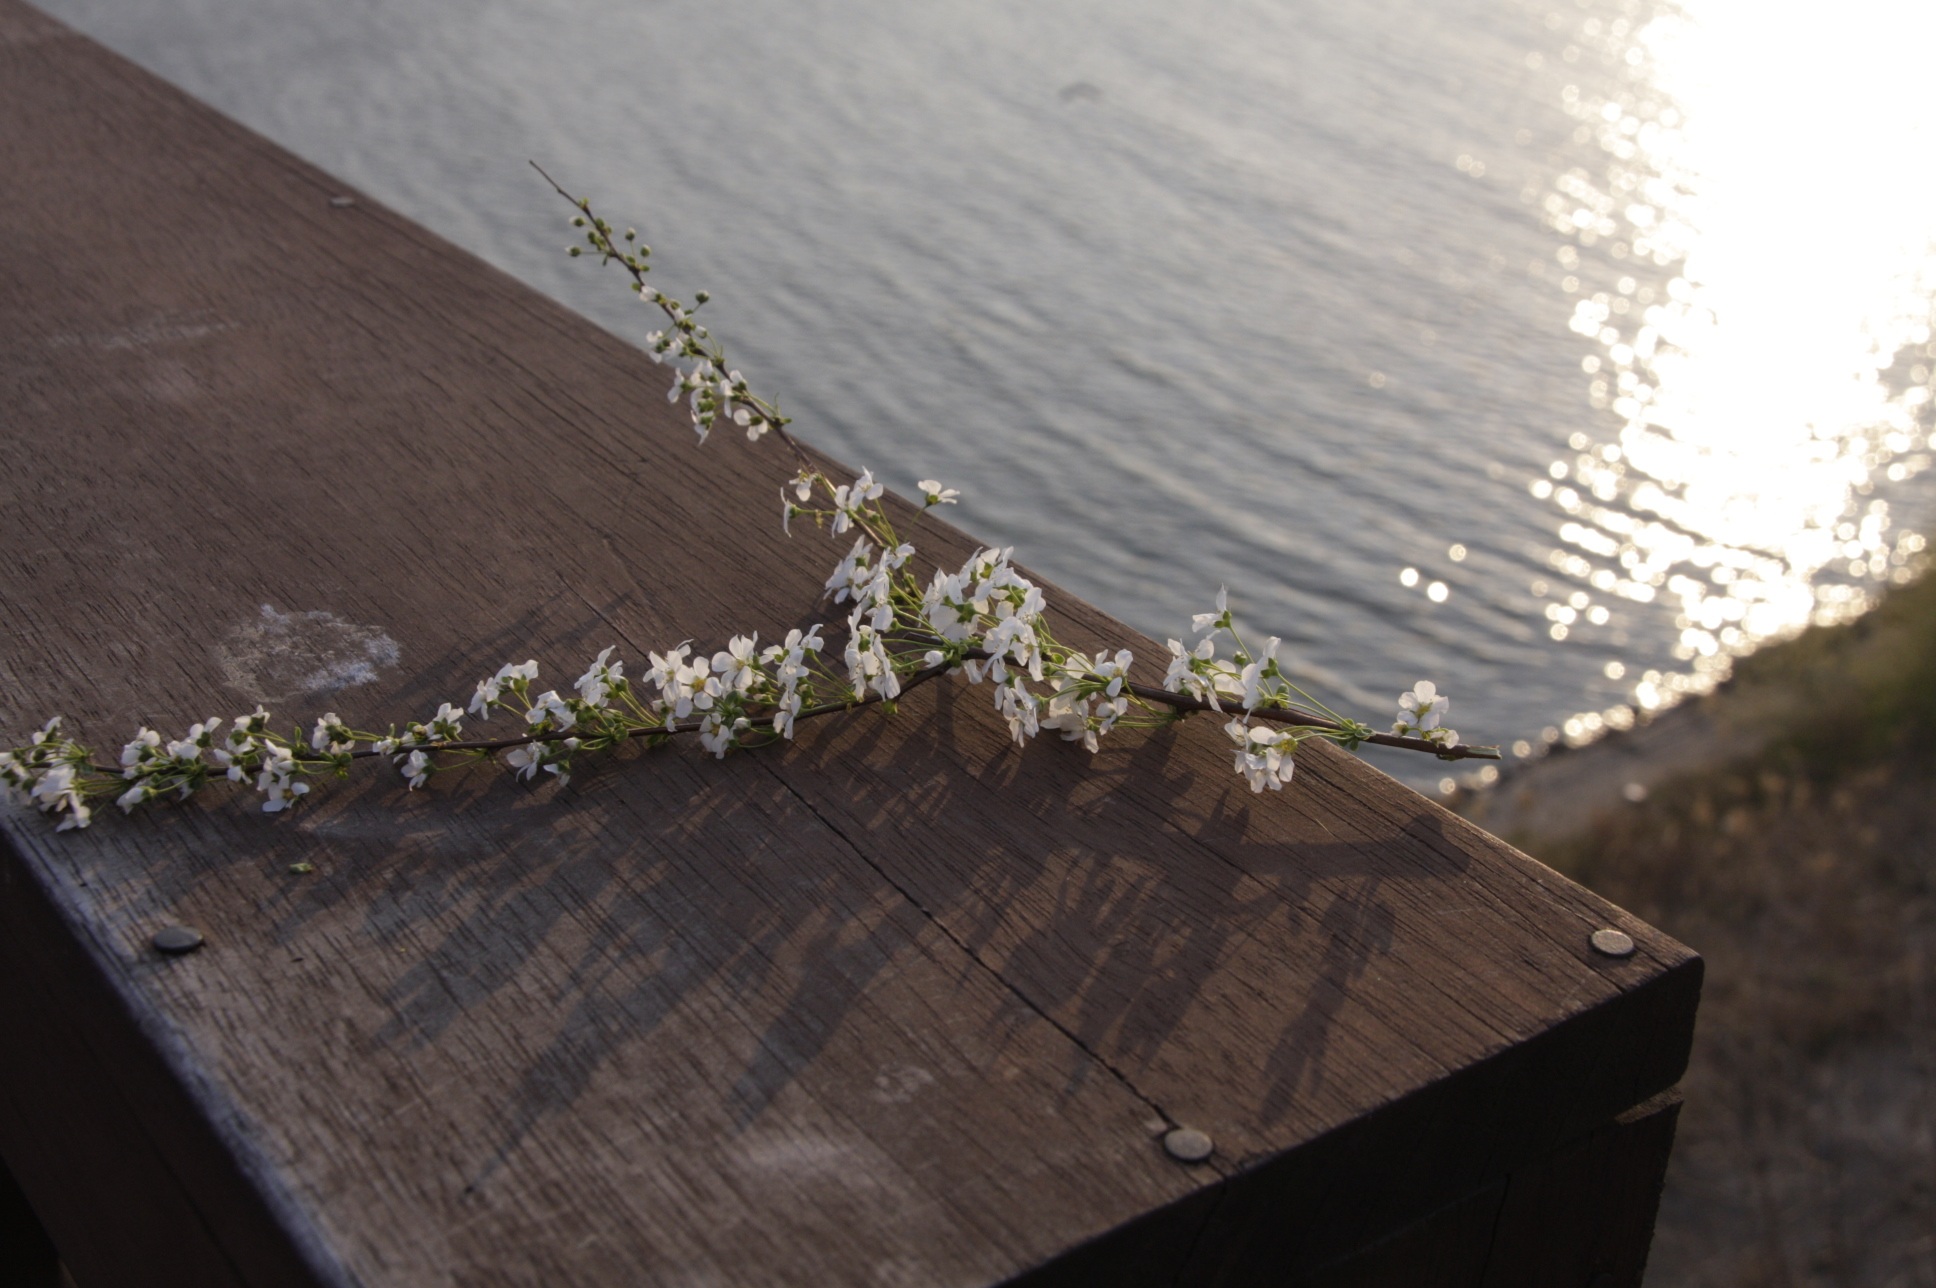
landscape, water, nature, wood, leaf, river, white flower, plants, flowers, korea, shape